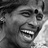
Emotion: happy